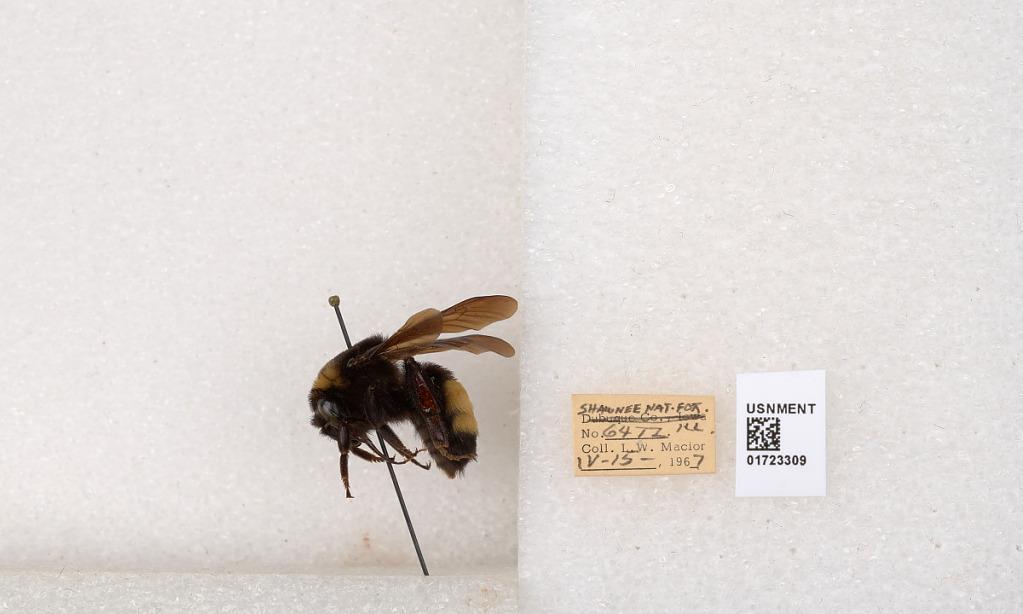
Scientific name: Bombus (Bombus) nevadensis auricormus
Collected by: L. Macior
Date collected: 1967-4-15
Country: United States
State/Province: Illinois
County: Johnson
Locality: Shawnee National Forest
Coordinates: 37.5114, -88.8011